Cap of invisibility

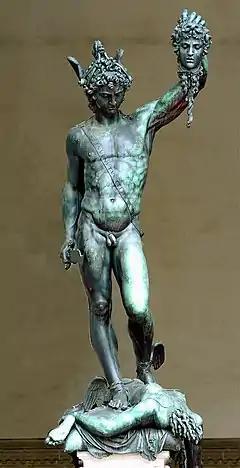
Cellini's "Perseus" (1545–54), wearing the Cap of Invisibility and carrying the head of Medusa

In classical mythology, the Cap of Invisibility (Ἅϊδος κυνέη "(H)aïdos kyneē" in Greek, lit. dog-skin of Hades) is a helmet or cap that can turn the wearer invisible, also known as the Cap of Hades or Helm of Hades. Wearers of the cap in Greek myths include Athena, the goddess of wisdom, the messenger god Hermes, and the hero Perseus. Those wearing the Cap become invisible to other supernatural entities, akin to a cloud of mist sometimes used to remain undetectable.